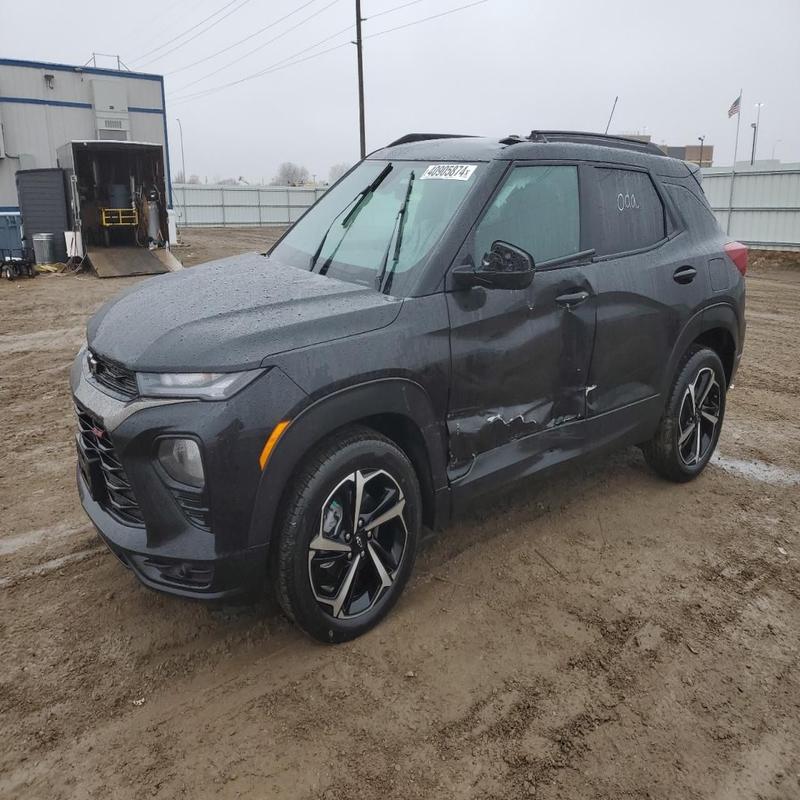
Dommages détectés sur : aile avant gauche, porte avant gauche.
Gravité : mineur